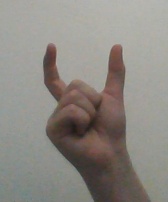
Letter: nun